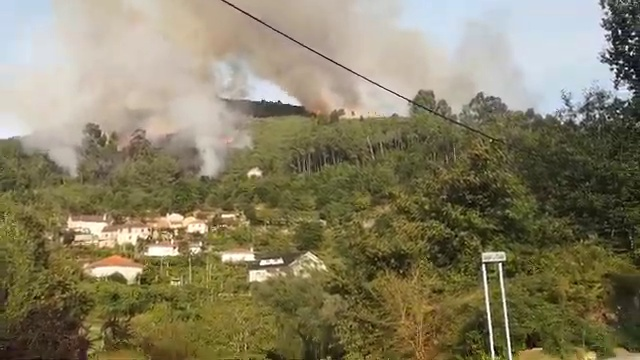
Fire: no
Smoke: yes